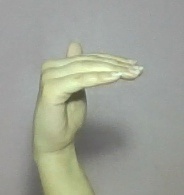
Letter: khaa